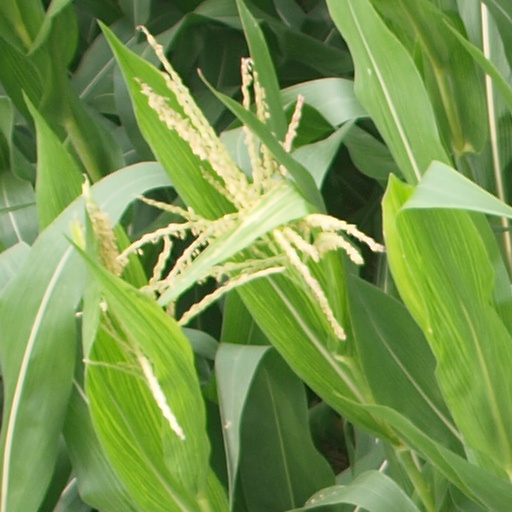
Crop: maize; corn